Lamin Deen

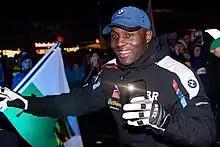
Deen in 2020

Lamin Deen (born 17 June 1981) is a British bobsleigh pilot and Grenadier Guardsman. He qualified for the 2014 Winter Olympics in both the 2-man (in which he raced with John Baines) and 4-man disciplines.